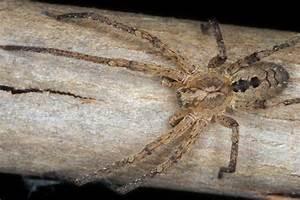
spider